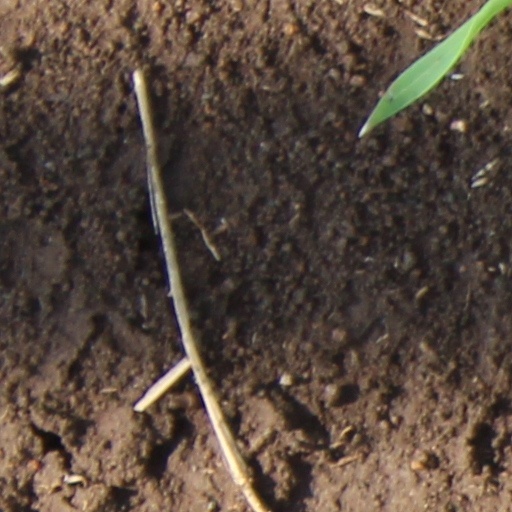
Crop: wheat